Sigurd A. Sjoberg

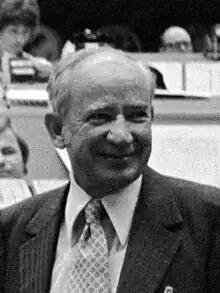
Sjoberg in 1974

Sigurd Arnold Sjoberg (September 2, 1919 — March 26, 2000) was the deputy director for the Manned Spacecraft Center from 1972 to 1979. Before his deputy director tenure, Sjoberg started his space career in 1942 with the National Advisory Committee for Aeronautics. As a member of the Langley Memorial Aeronautical Laboratory until the end of the 1950s, Sjoberg worked in aerodynamics and primarily conducted research. For his flight operations career, Sjoberg joined the Langley Research Center and Space Task Group in 1959.